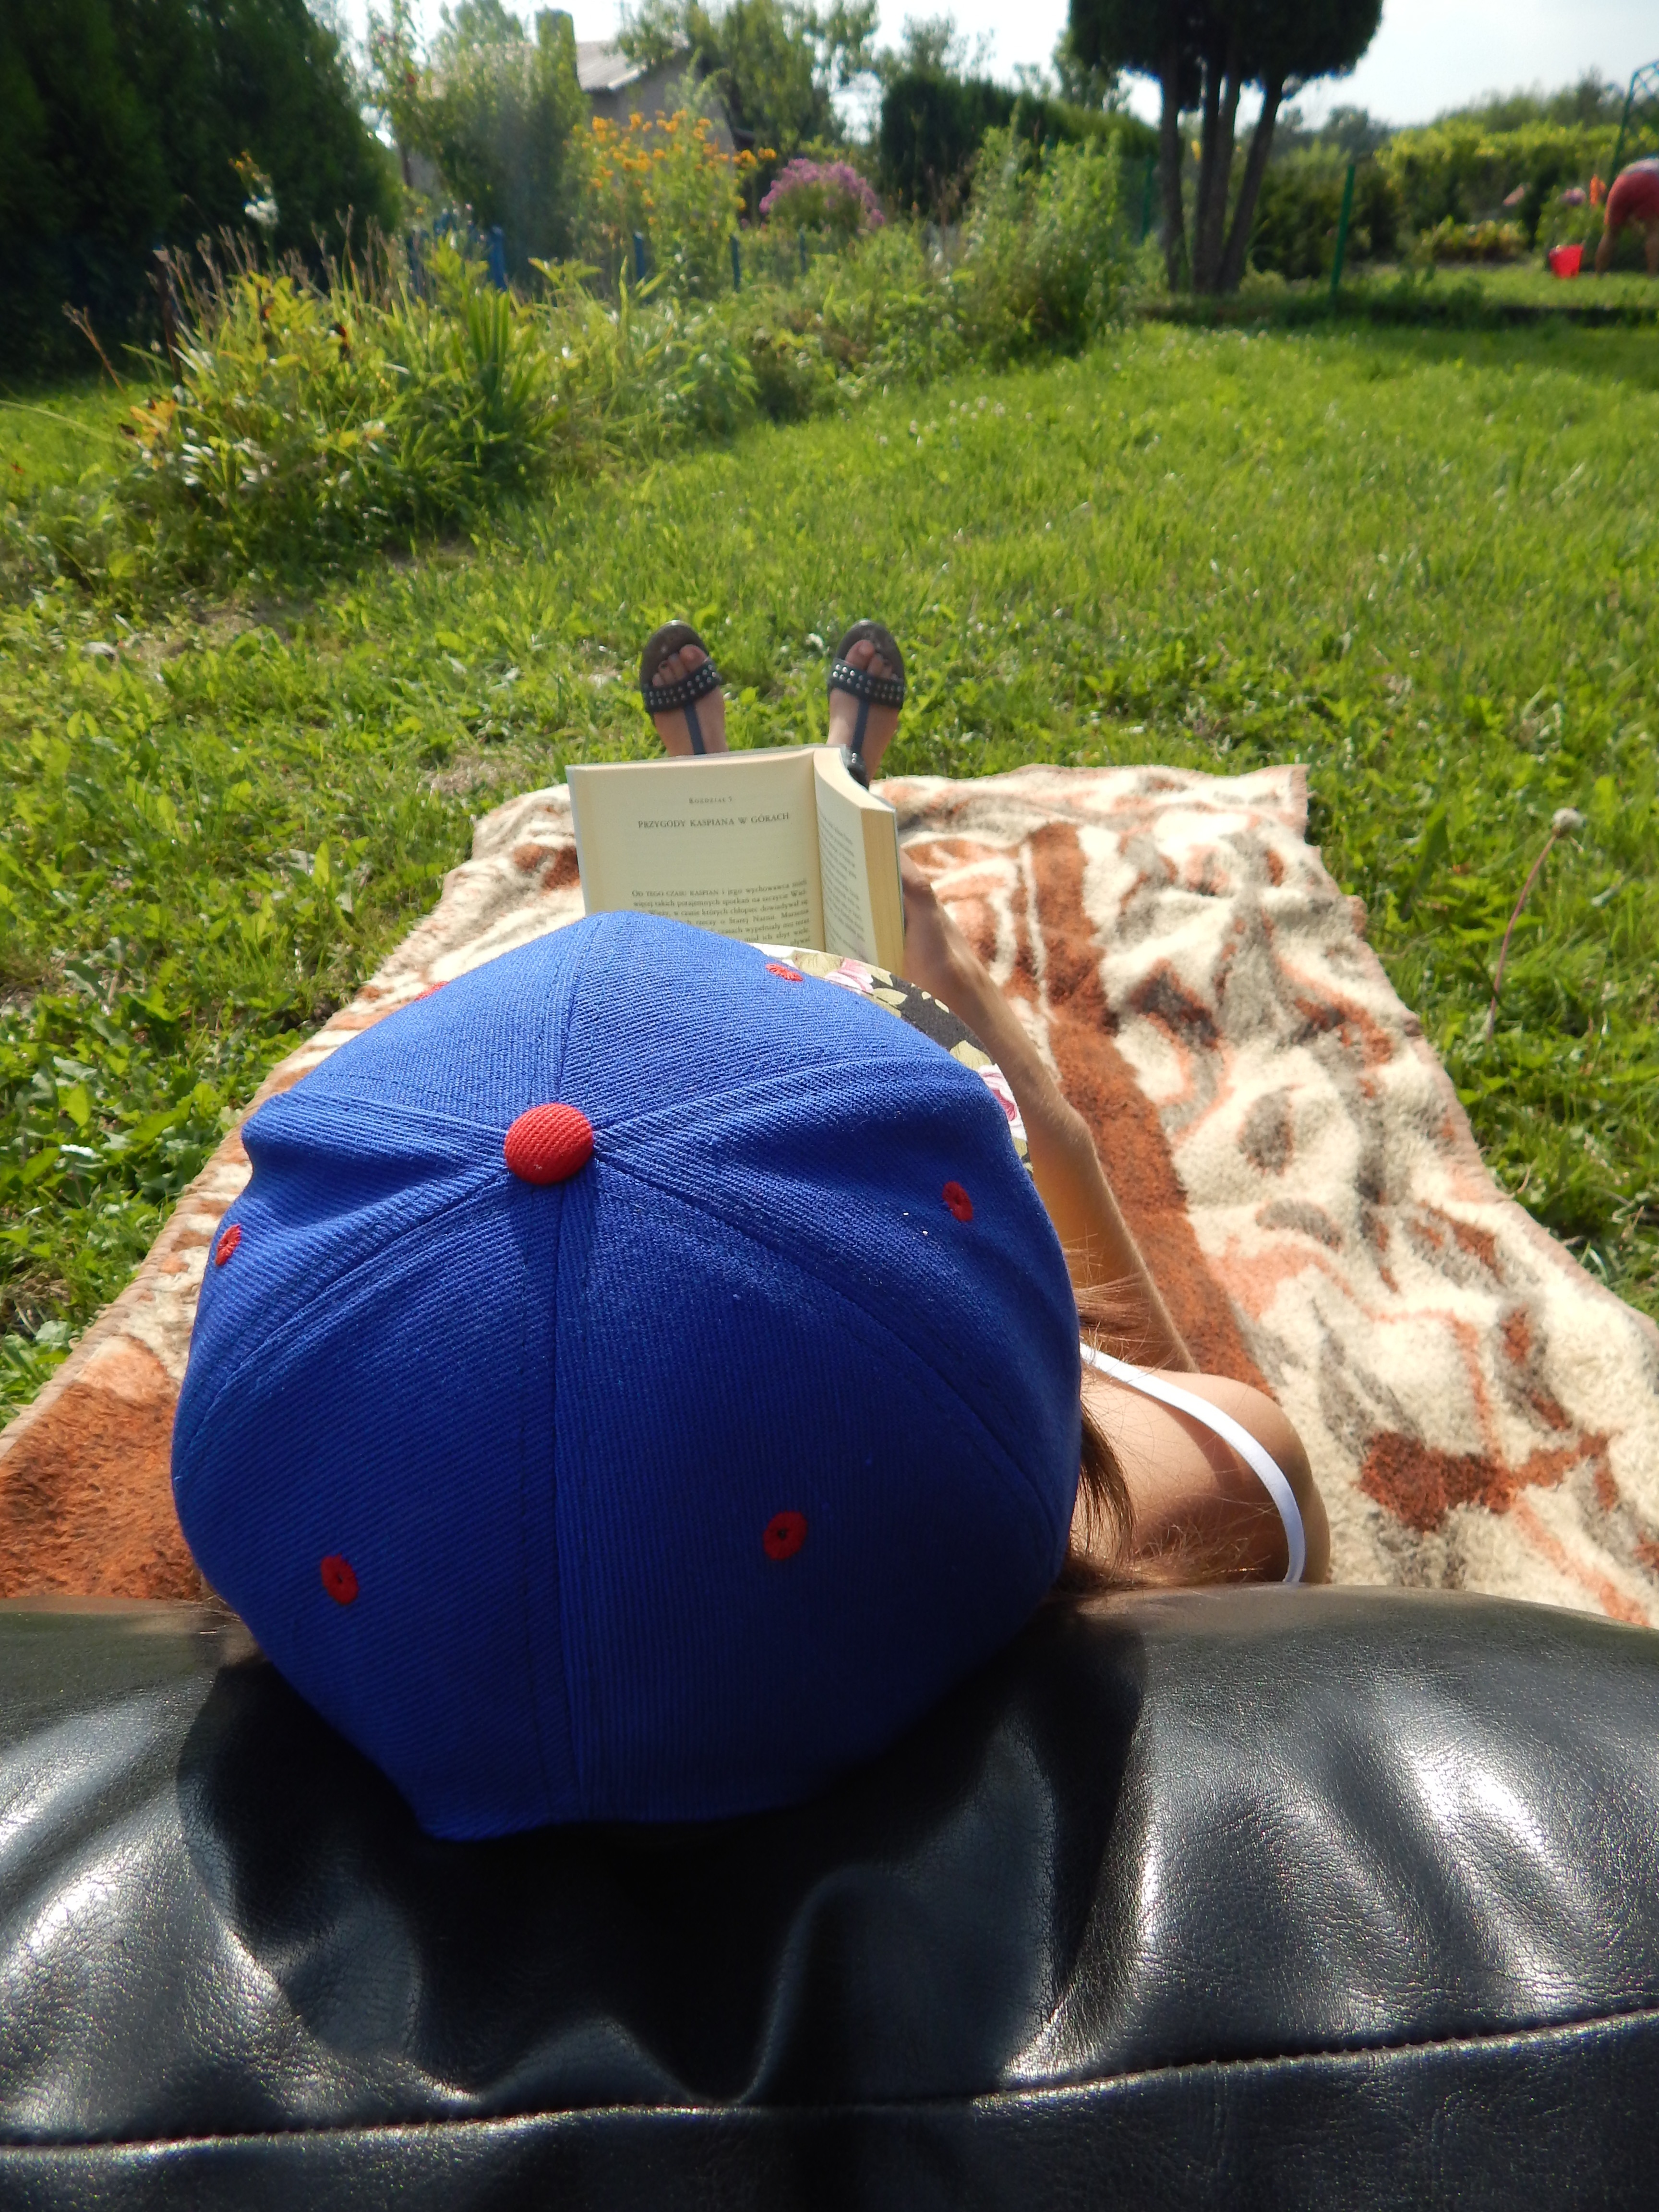
book, woman, reading, rest, furniture, education, lying, entertainment, knowledge